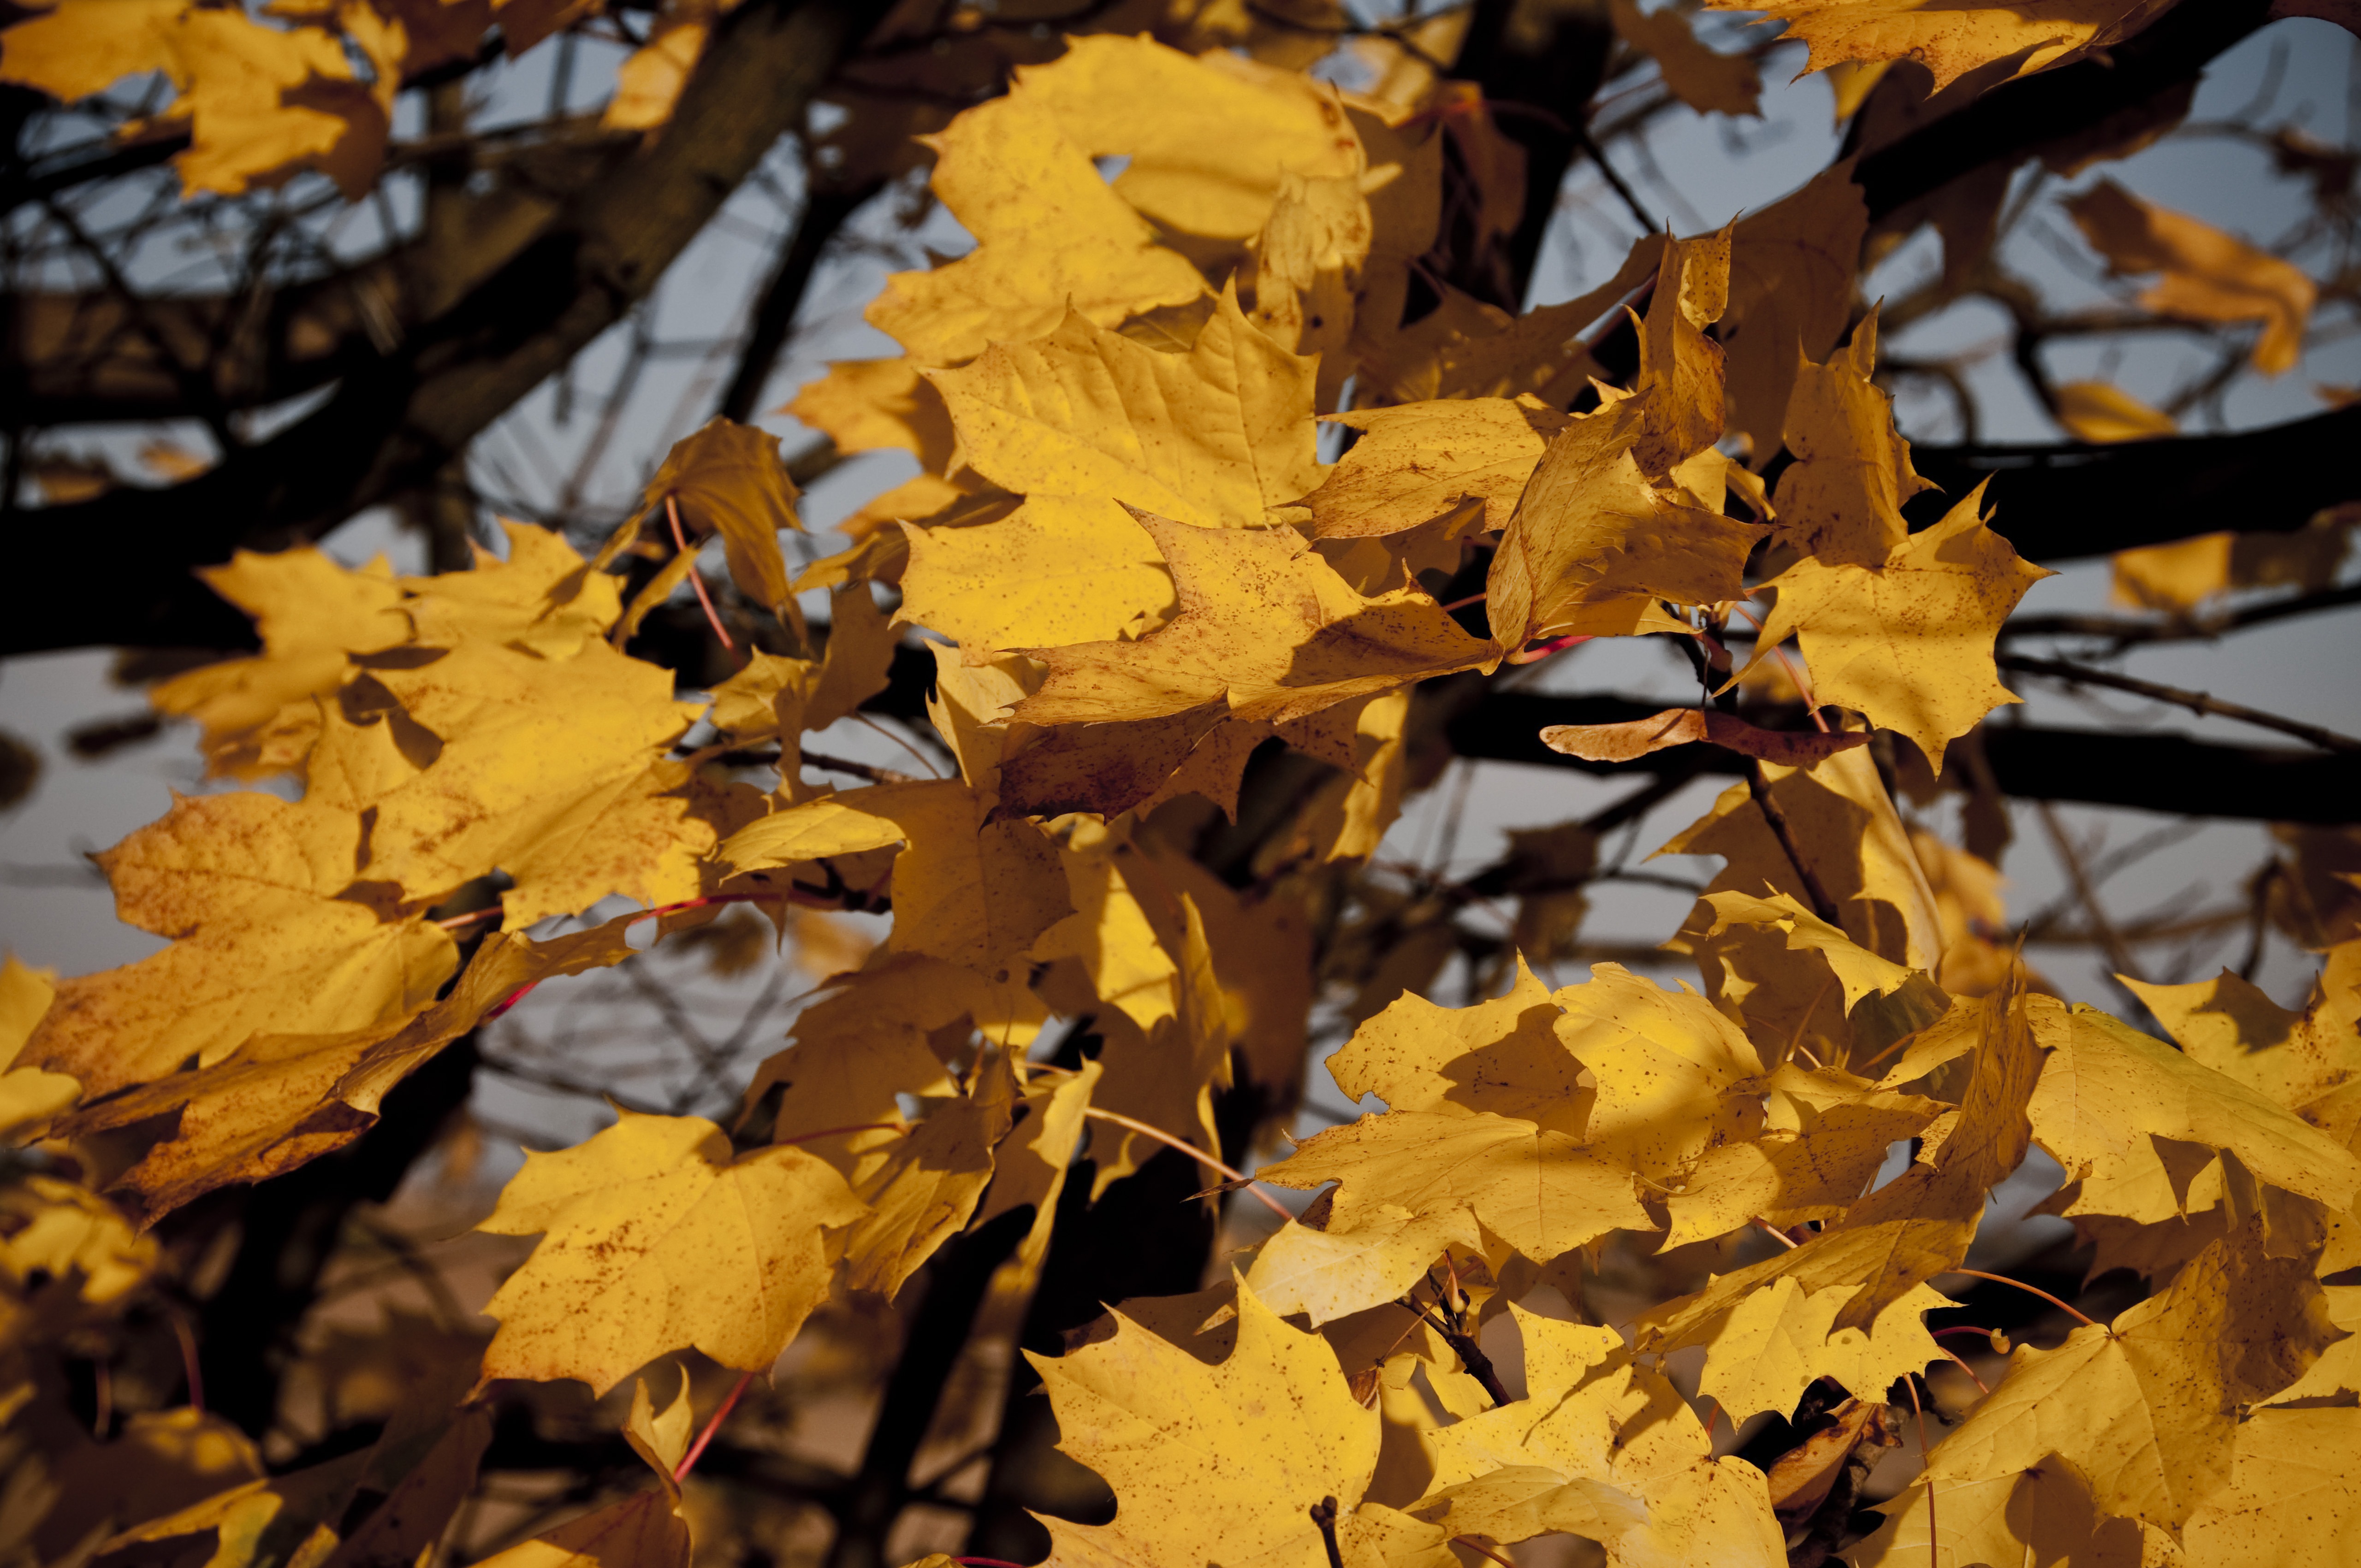
tree, branch, plant, leaf, autumn, yellow, season, maple tree, maple leaf, withering, deciduous, autumn leaves, dry leaves, flowering plant, maidenhair tree, woody plant, land plant, detail of autumn tree